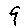
Label: 9